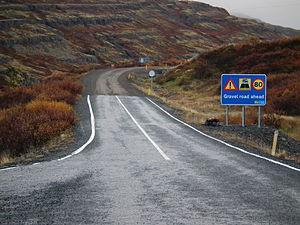
La route 60, en Islande. Panneau indiquant que la route asphaltée se termine.
Vegagerðin, auparavant nommé Vegagerð ríkisins est un établissement public islandais dont la mission est de construire, d'entretenir et de gérer les routes et les infrastructures terrestres ou maritimes dans les zones rurales comme entre les zones urbaines.